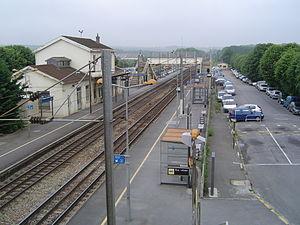
La gare SNCF d'Esbly
Coupvray est une commune française située dans le département de Seine-et-Marne, en région Île-de-France. Elle fait partie du secteur IV de la ville nouvelle de Marne-la-Vallée, appelé Val d'Europe, et de l'intercommunalité Val d'Europe Agglomération.
La gare d'Esbly est une gare ferroviaire française de la ligne de Paris-Est à Strasbourg-Ville, située sur le territoire de la commune d'Esbly, dans le département de Seine-et-Marne en région Île-de-France.
Esbly est une commune française située dans le département de Seine-et-Marne en région Île-de-France.